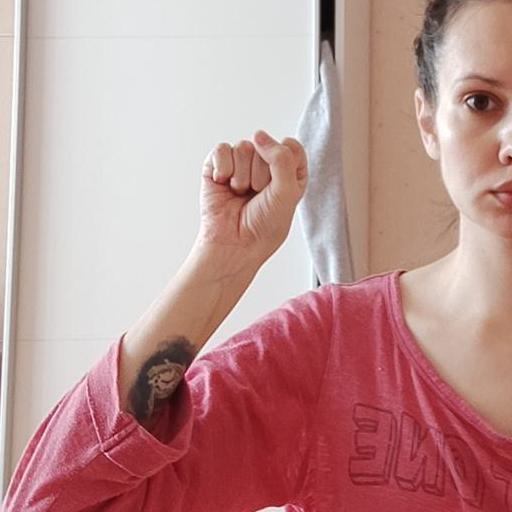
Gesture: fist